Daniel Isom Sultan

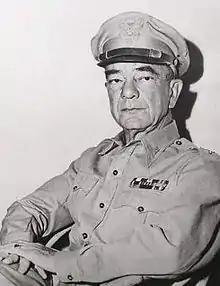
Daniel I. Sultan

Daniel Isom Sultan (December 9, 1885 – January 14, 1947) was an American general. Sultan was born in Oxford, Mississippi, and graduated from the United States Military Academy in 1907. He entered the United States Army Corps of Engineers and rose through the ranks, teaching engineering at West Point from 1912 to 1916, before travelling to the Philippines. He oversaw construction of fortifications on various islands, and eventually was in charge of all US Army fortification work in the Philippines. He then served on the War Department General Staff and the general staff of the American Expeditionary Forces until 1922. Sultan led the Nicaragua Canal Survey and commanded American troops in the country from 1929 to 1931, when he returned to the United States and wrote a report on the canal.